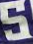
Number: 5